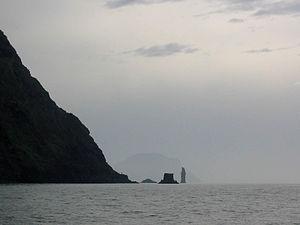
Filicudi, 'Scolgio della Fortuna' et 'Faraglione La Canna', Alicudi (îles éoliennes), Italie.